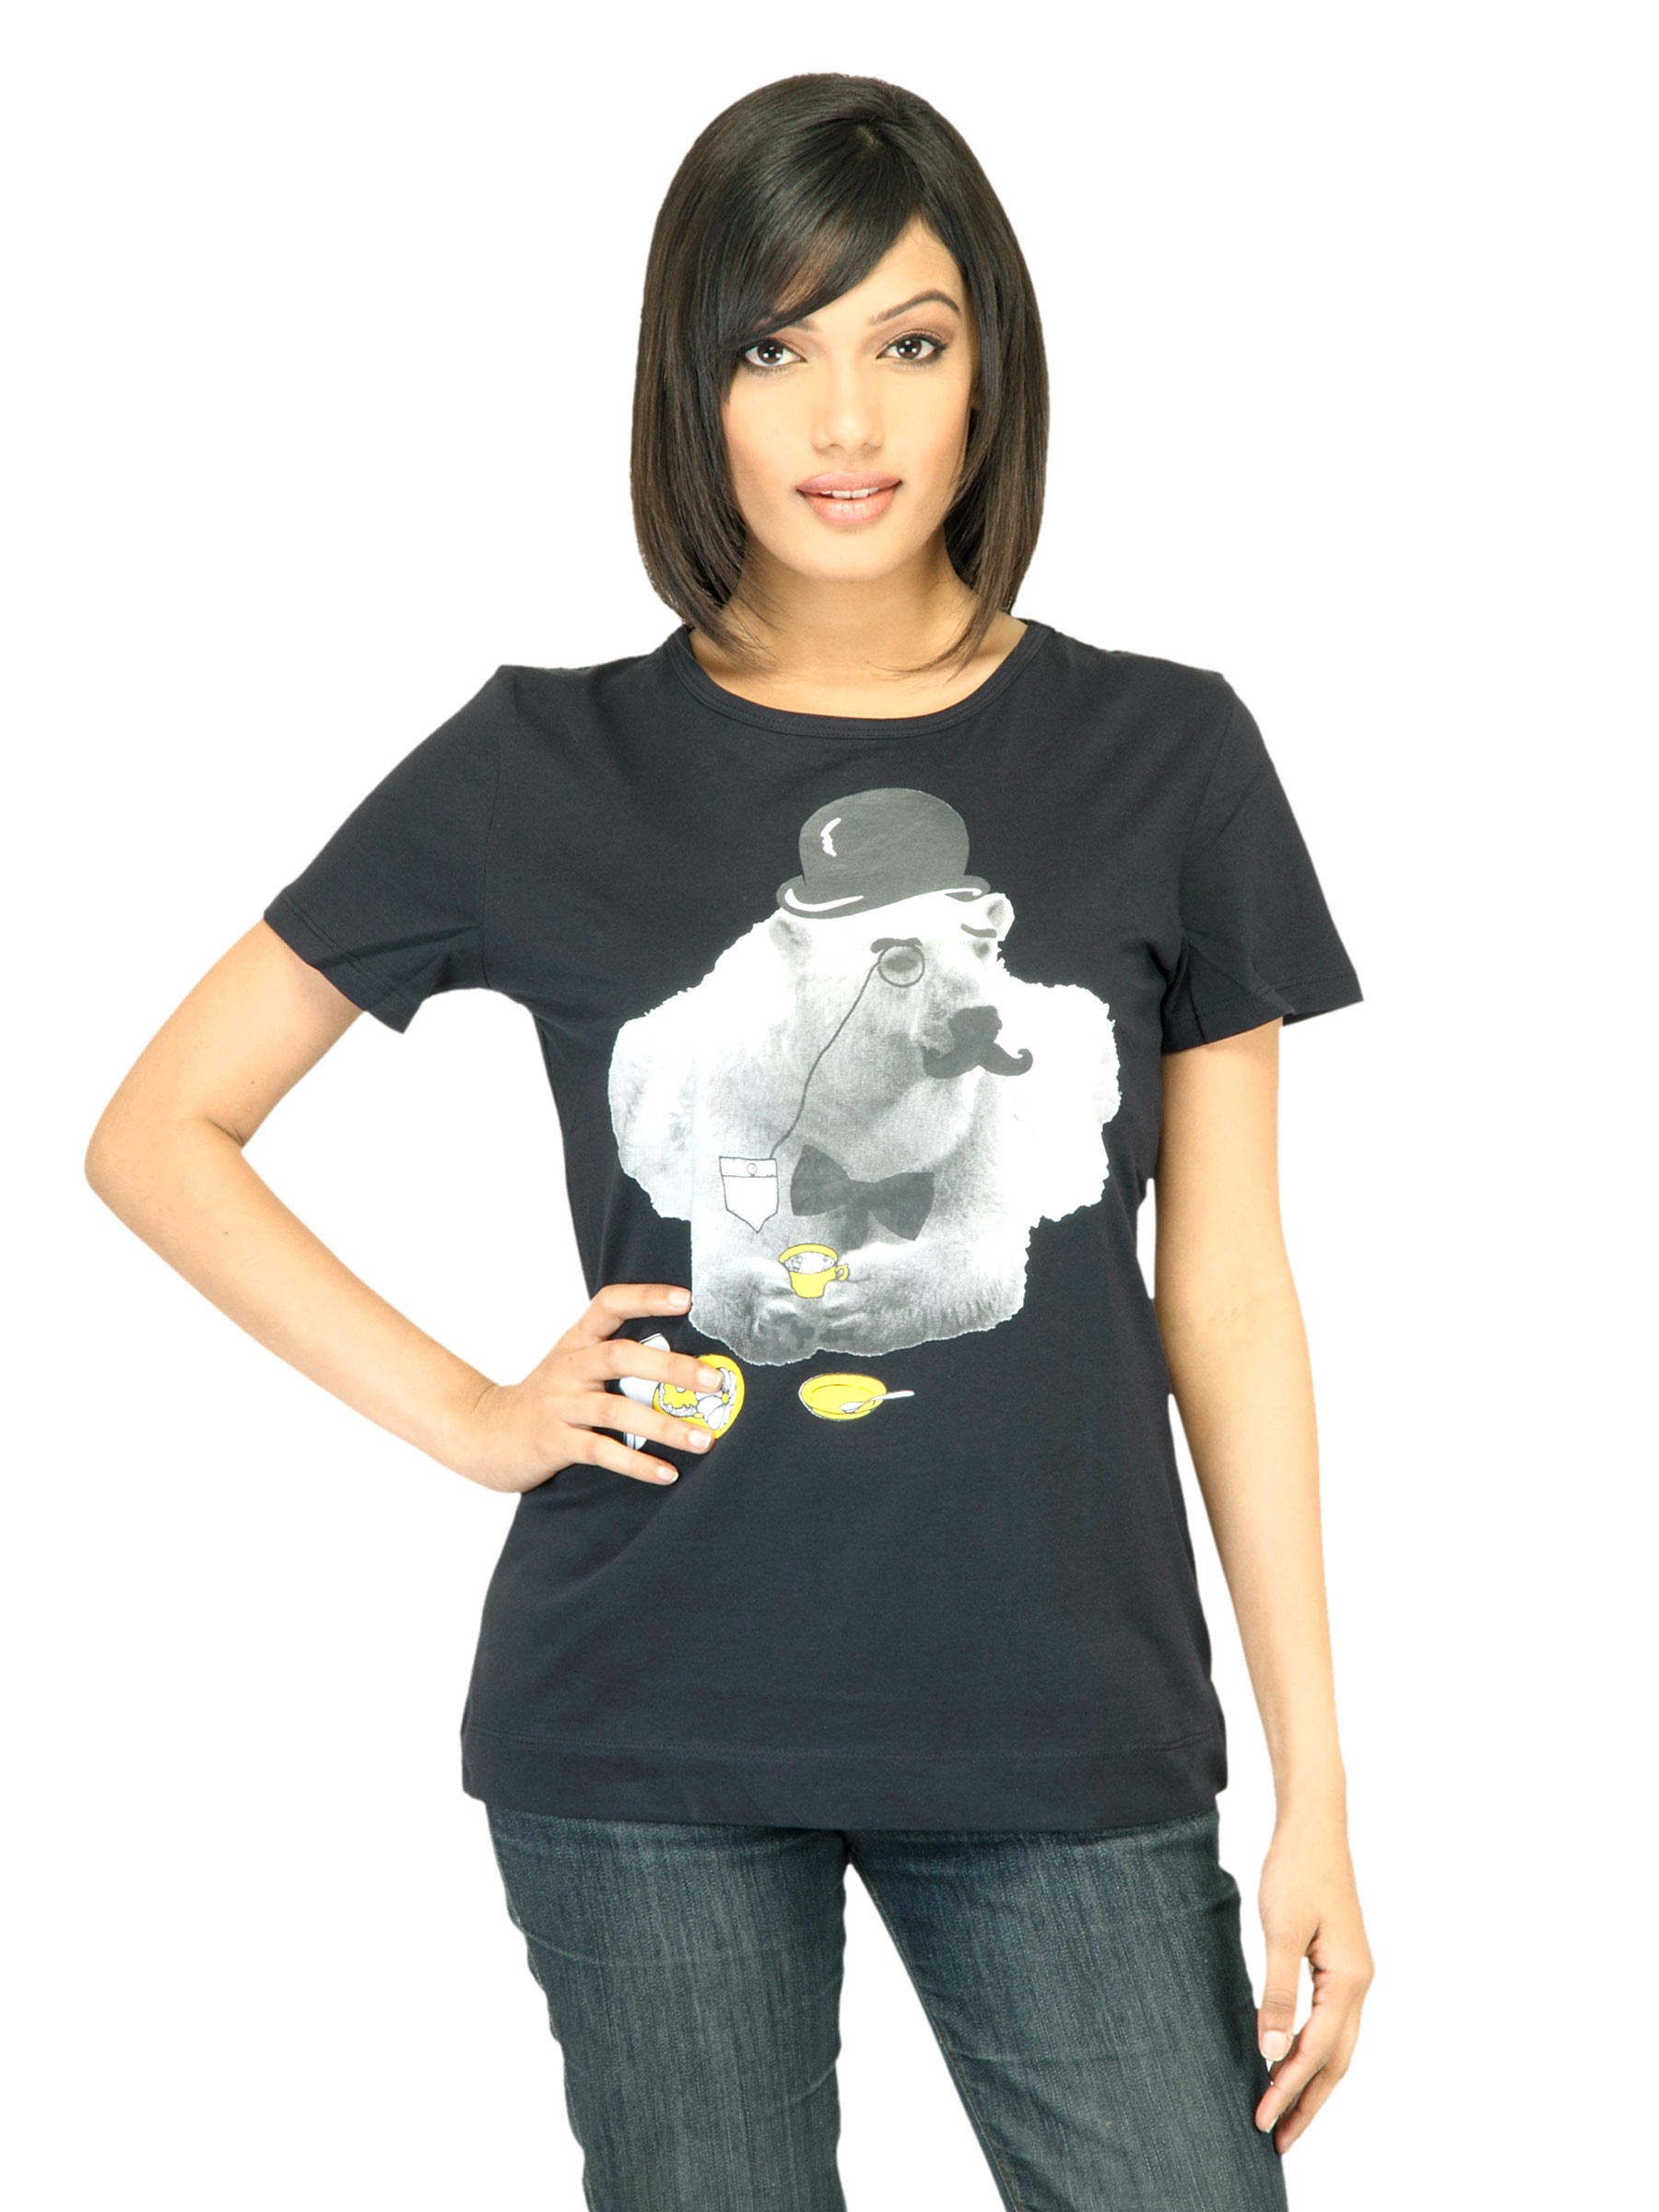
United Colors of Benetton Women Printed Black Tshirt
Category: Apparel / Topwear / Tshirts
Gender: Women
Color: Black
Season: Summer 2011
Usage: Casual